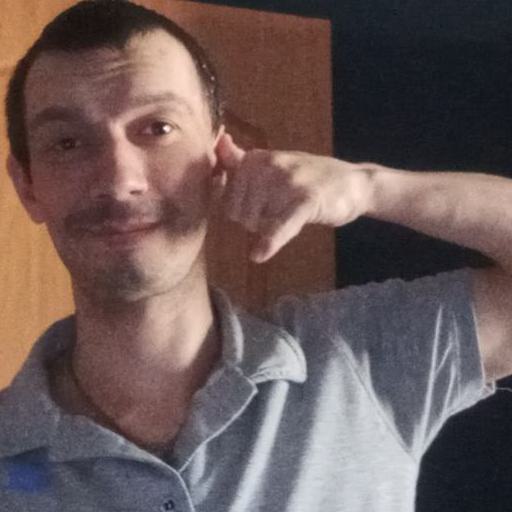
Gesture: call